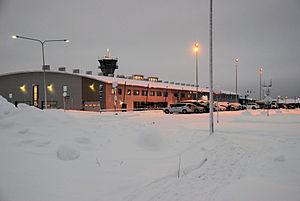
L'aéroport de Kittilä est situé à Kittila en Finlande.